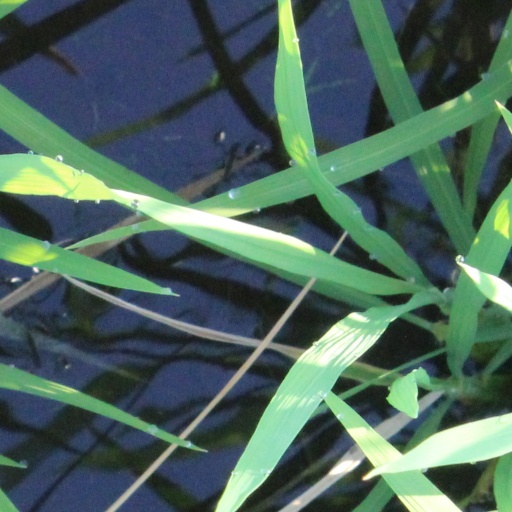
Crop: rice